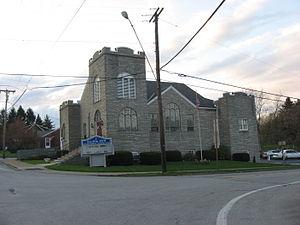
White Township est un township, situé dans le comté de Beaver, en Pennsylvanie, aux États-Unis. En 2010, il comptait une population de 1 394 habitants.